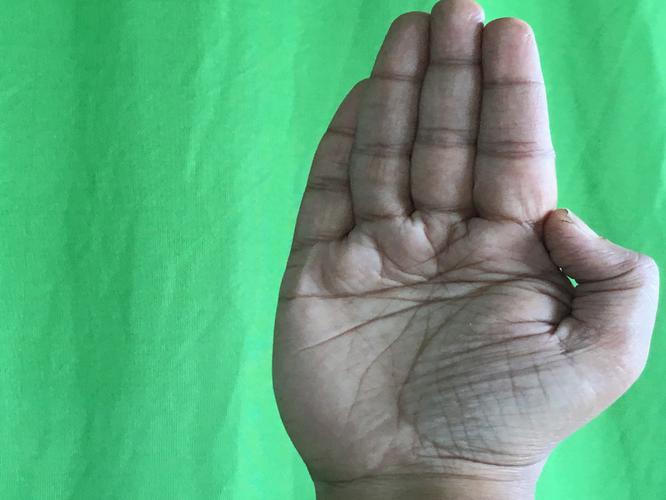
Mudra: Pathaka
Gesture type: single_hand